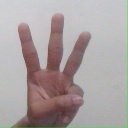
अक्षर: व